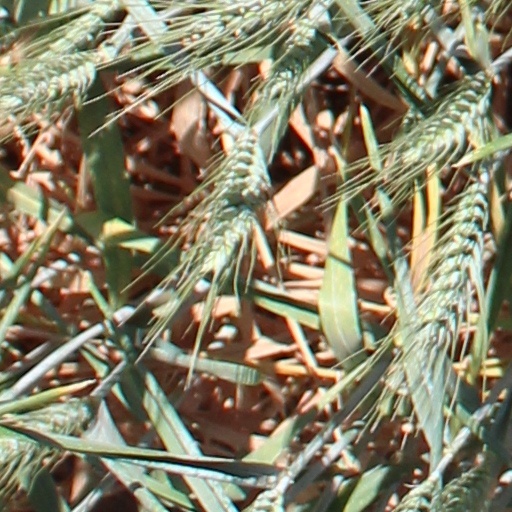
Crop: wheat